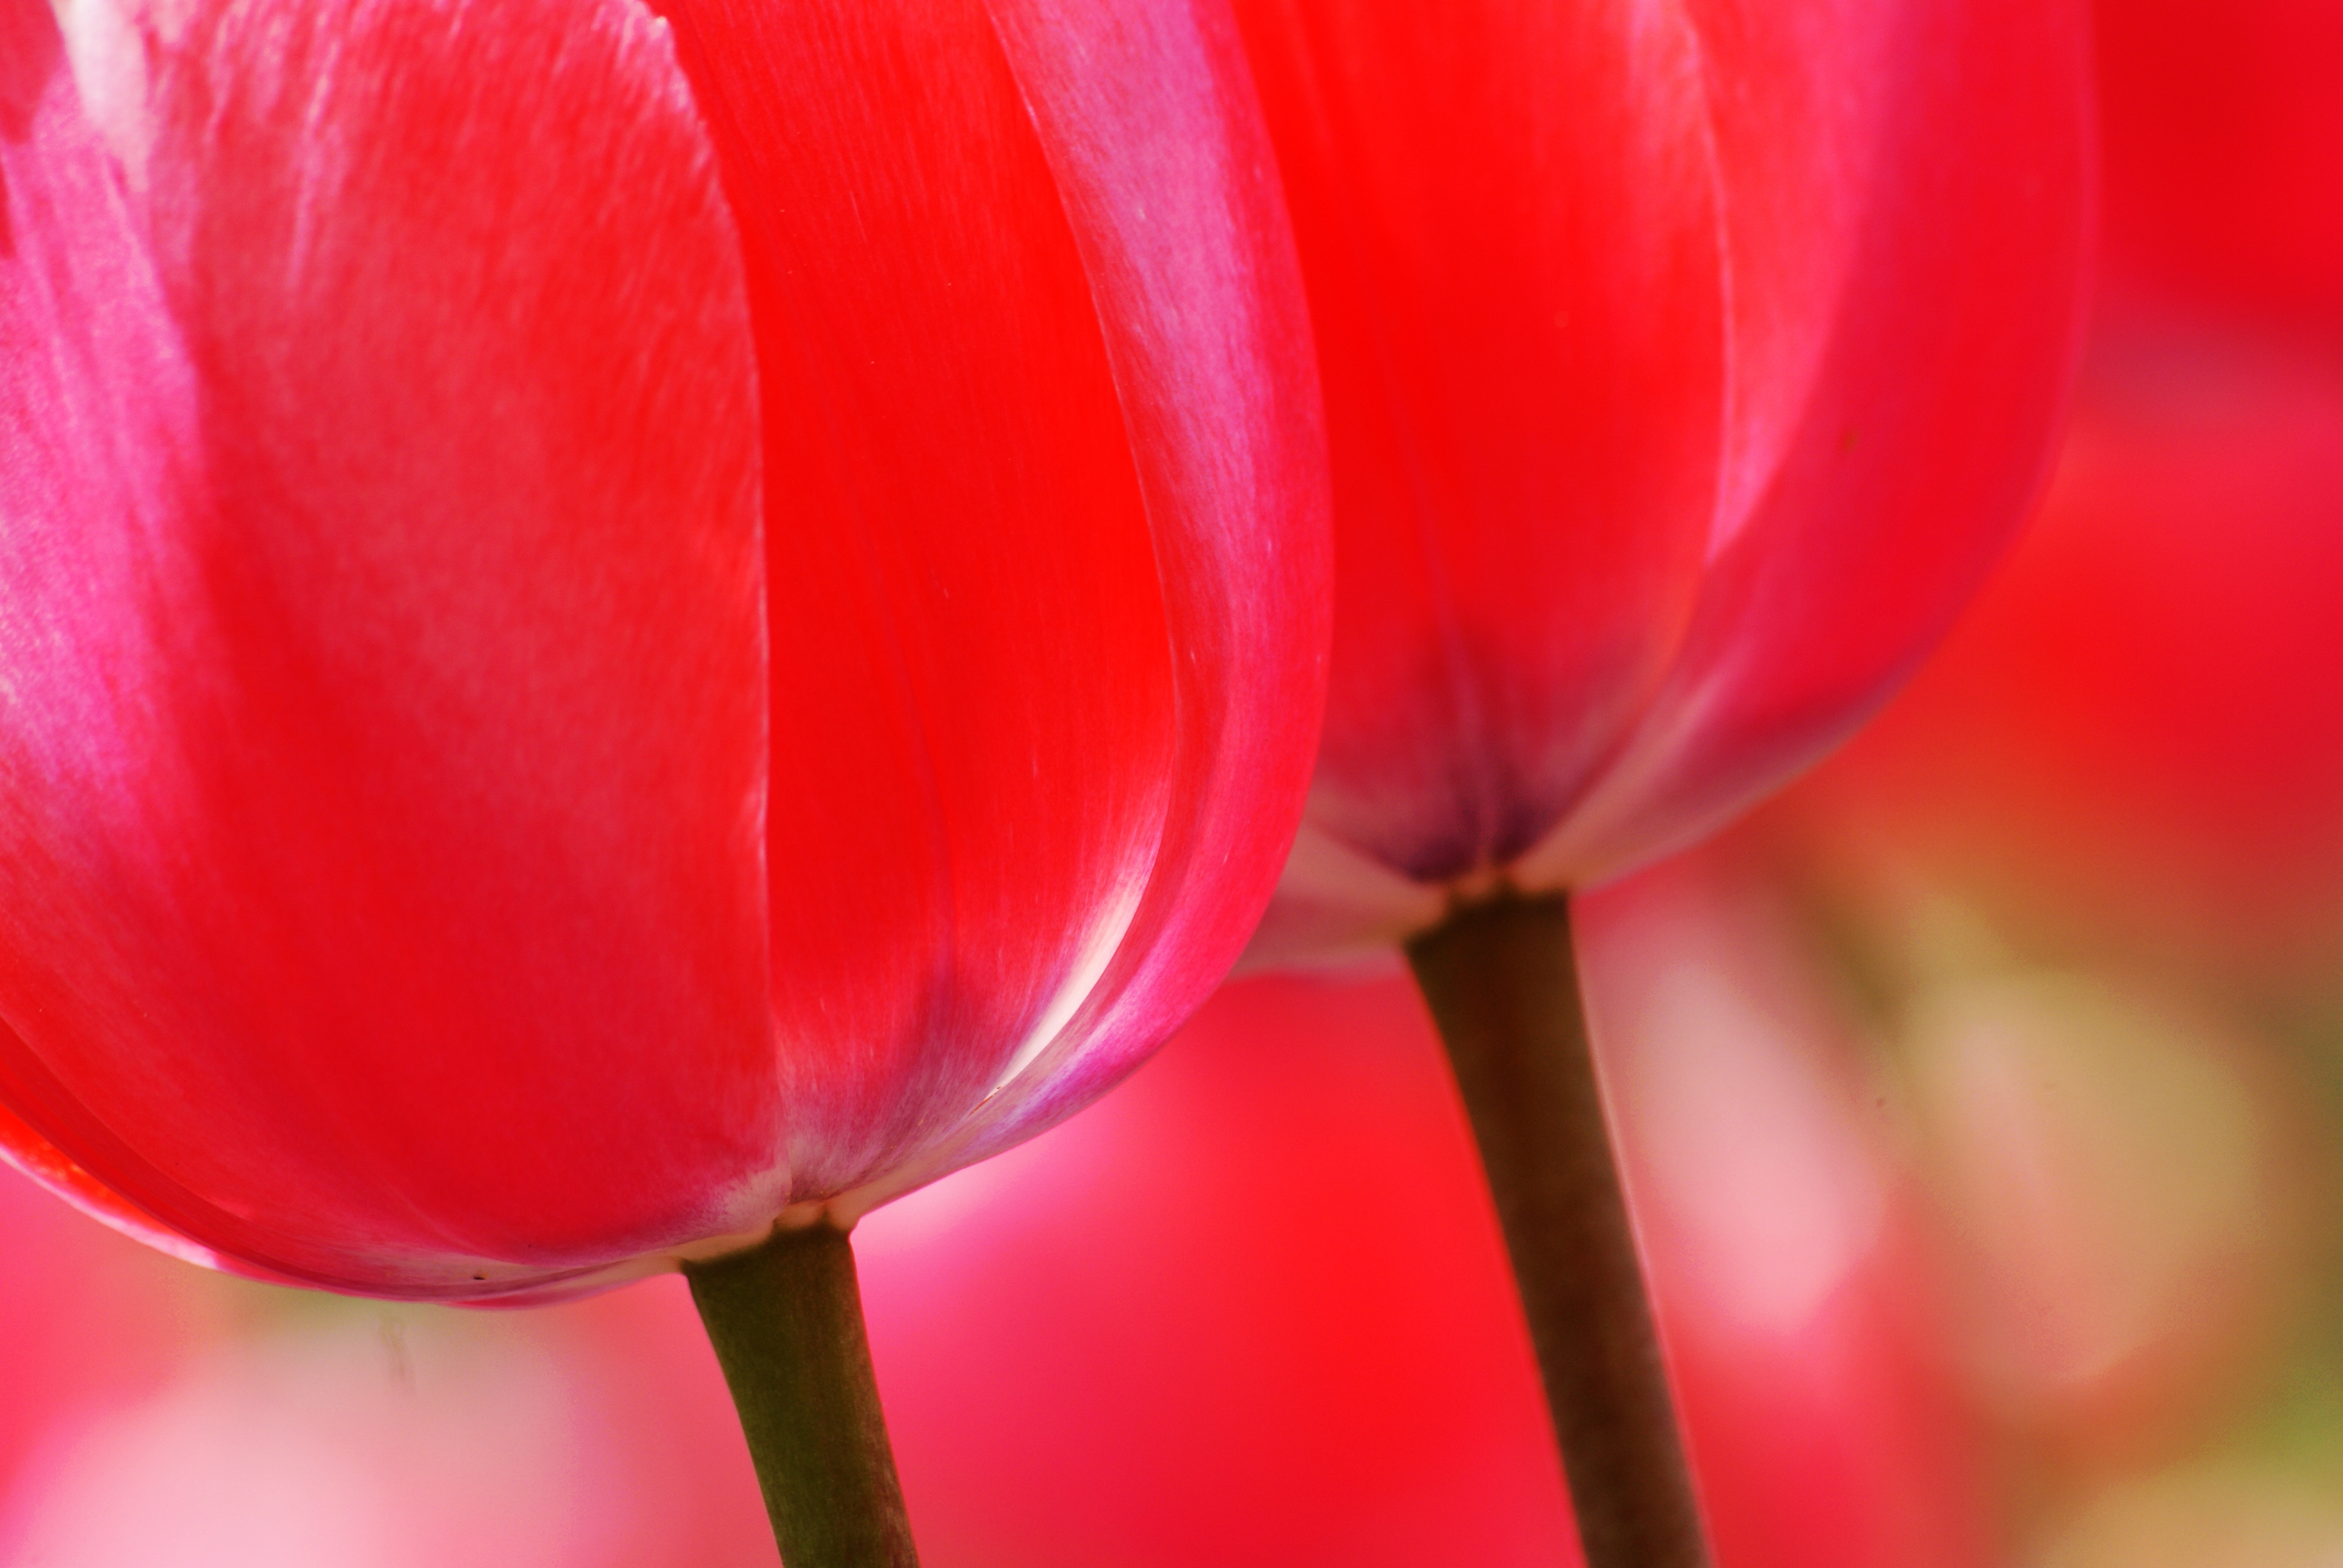
plant, flower, petal, tulip, red, pink, close up, publicdomain, tulips, macro photography, flowering plant, plant stem, land plant